Bramley, Leeds

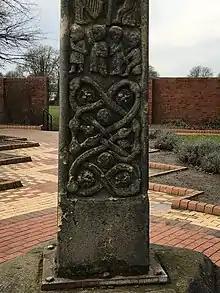
Bramley Cross carving in the Anglo Saxon style

In 1873, bishop John Gott and H. M. Gott erected a stone cross with Anglo Saxon-style carving to celebrate eight years of living and working in Bramley; it now stands in a walled garden, although in the 1980s it stood at the park entrance. Nearby, on Town Street, is the old house that dates back to 1480.